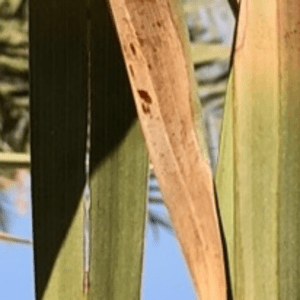
Label: Magnesium Deficiency